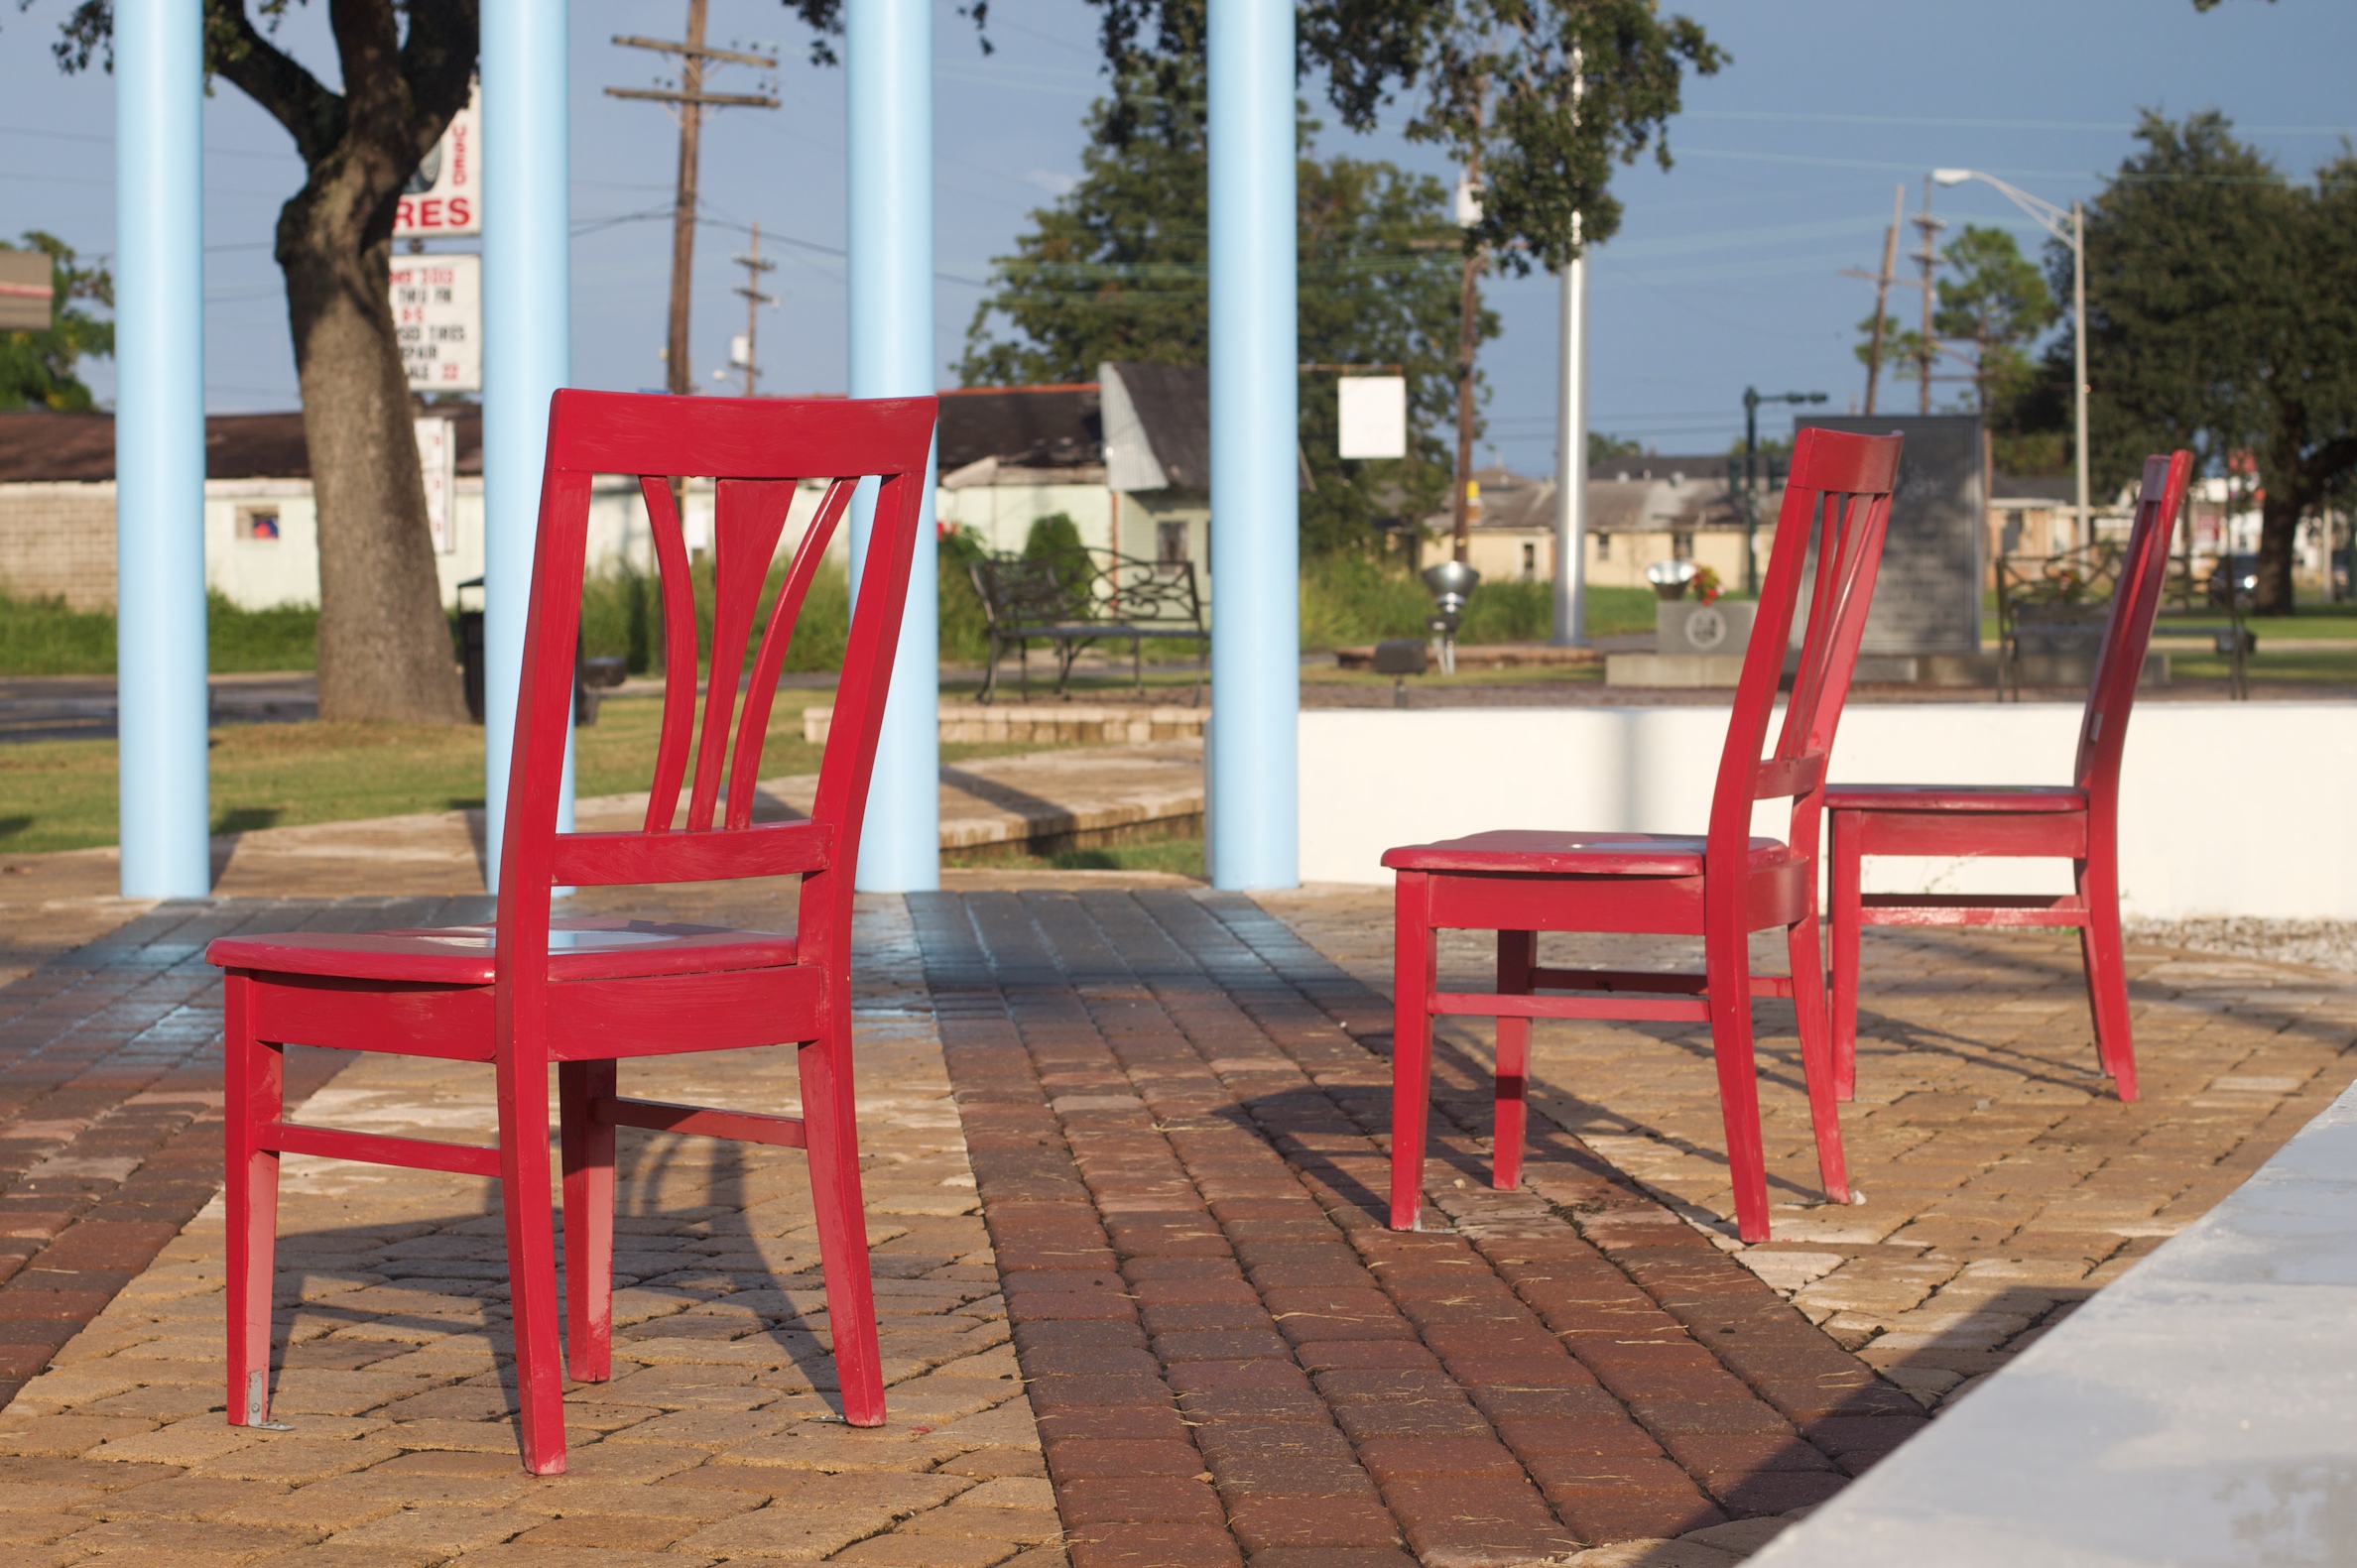
table, play, chair, city, red, furniture, leisure, public space, playground, human settlement, outdoor play equipment